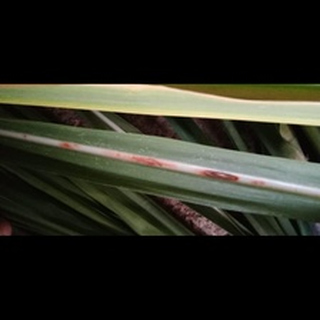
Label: sugarcane_red_rot